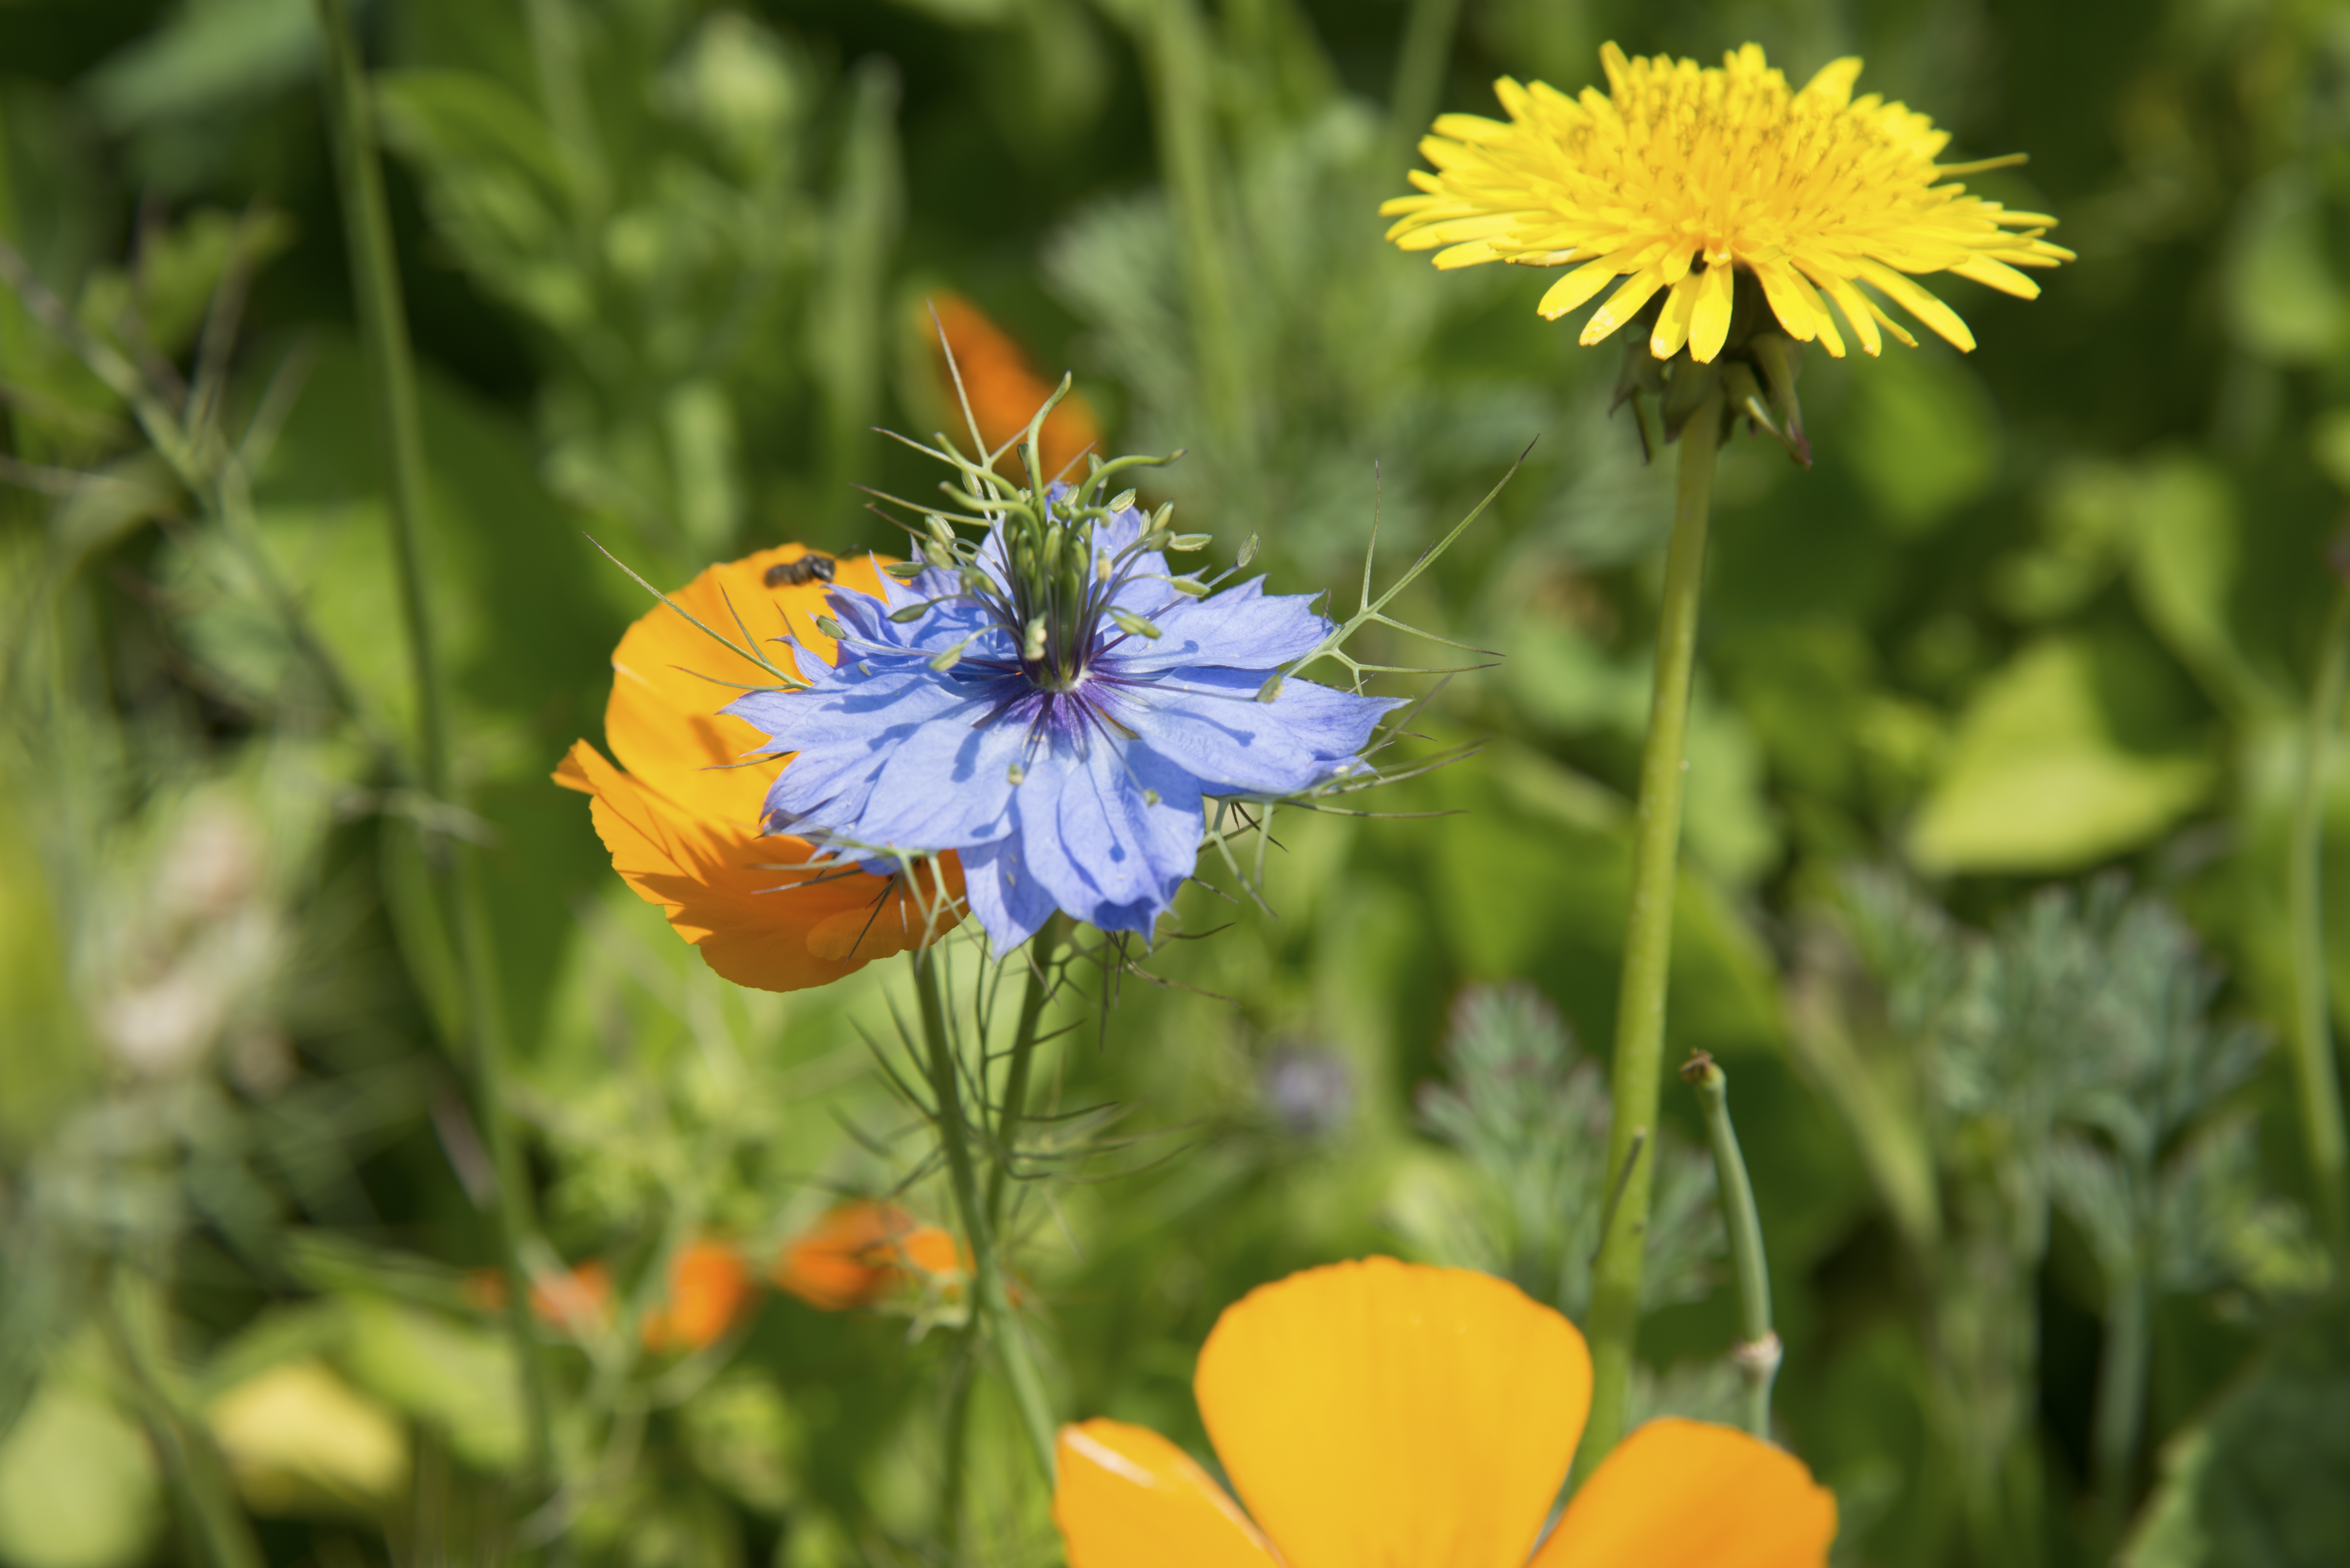
nature, blossom, plant, sun, field, meadow, prairie, flower, petal, bloom, orange, spring, green, herb, produce, insect, flight, botany, garden, flora, fauna, wildflower, march, poppy, bud, nectar, macro photography, flowering plant, daisy family, sulfur cosmos, stengel, annual plant, land plant